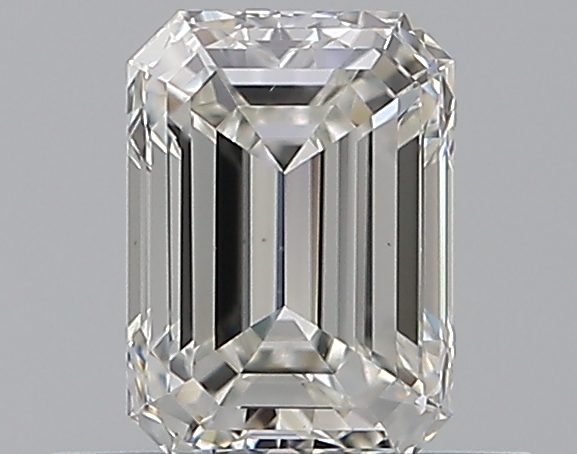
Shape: emerald
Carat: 0.59
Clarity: VS1
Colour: G
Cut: EX
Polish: EX
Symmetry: VG
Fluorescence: N
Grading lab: GIA
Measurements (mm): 5.54 x 3.99 x 2.75